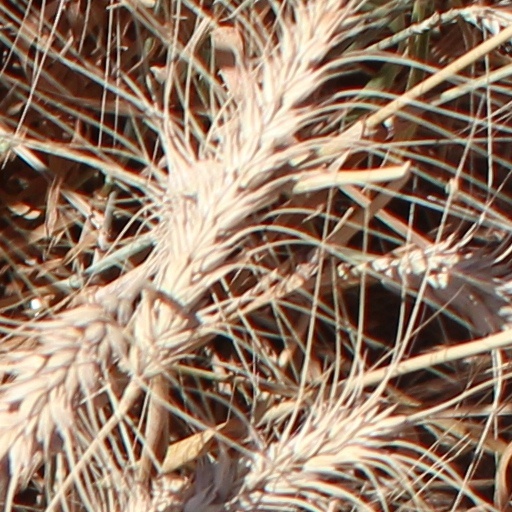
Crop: wheat